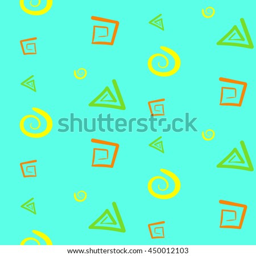
seamless pattern with abstract drawing .